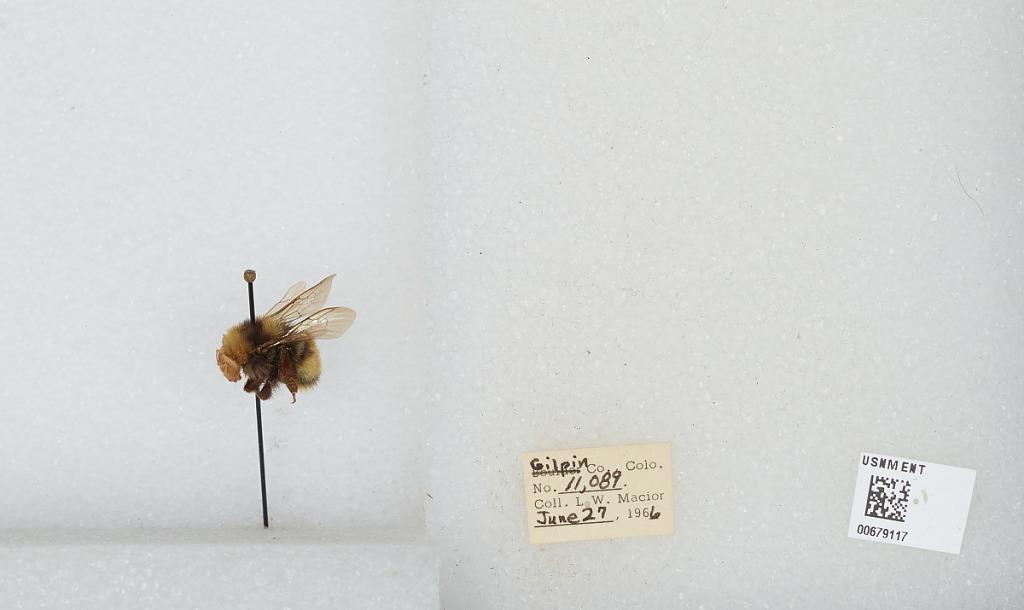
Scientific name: Bombus (Bombus) occidentalis Greene
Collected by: L. Macior
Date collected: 1966-6-27
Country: United States
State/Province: Colorado
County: Gilpin
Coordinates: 39.8908, -105.508